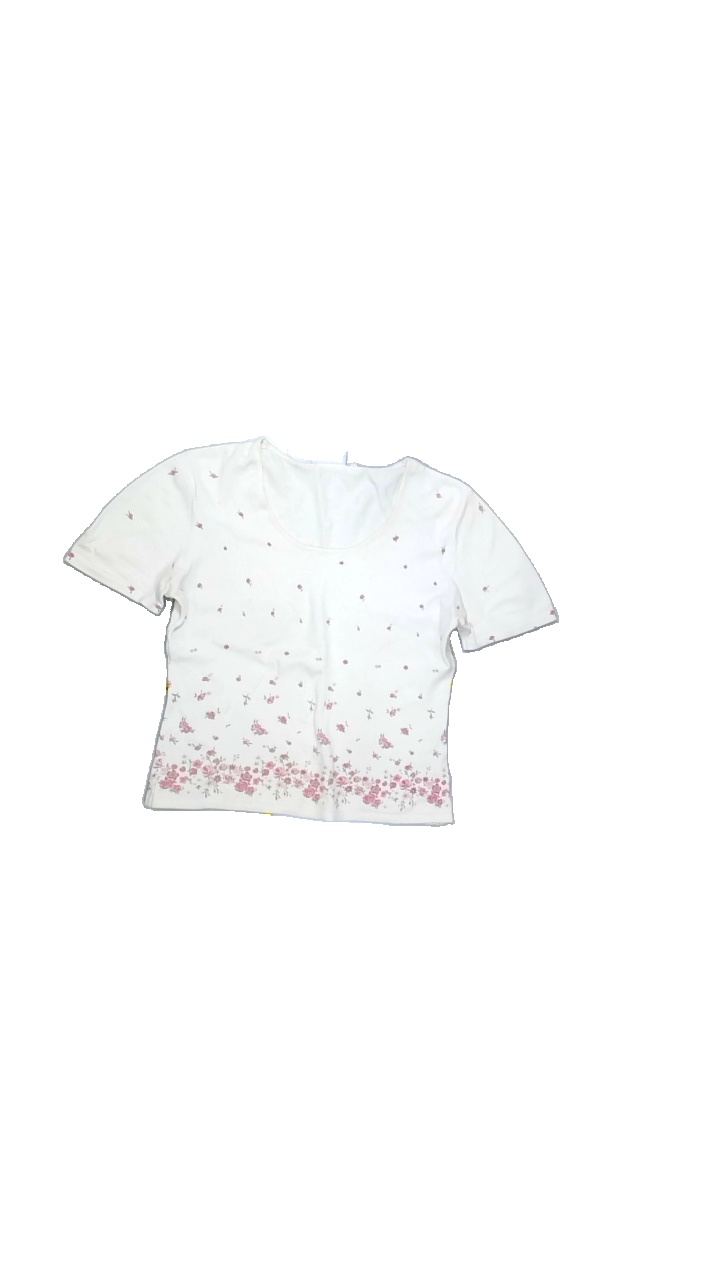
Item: T-shirt (Ladies)
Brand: Not Applicable
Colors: Multicolor, White, Pink, Green
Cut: Regular, C-collar
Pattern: Floral print
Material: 84%cotton 16%acrylic
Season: All
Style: No trend
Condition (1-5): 2
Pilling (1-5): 4
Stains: Yes
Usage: Export
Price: <50